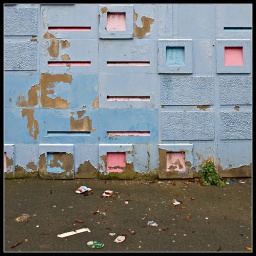
Grot in pink and blue